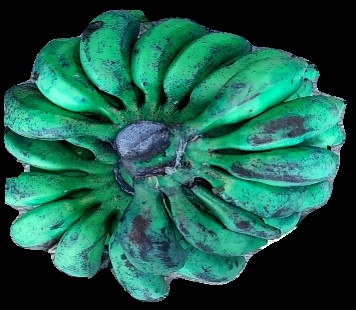
Variety: rasbale
Grade: grade3